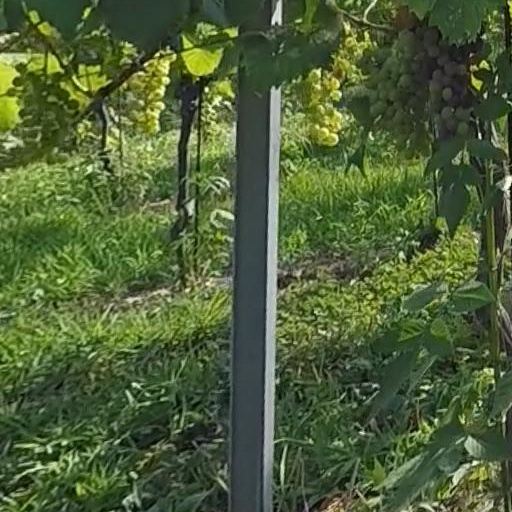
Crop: grape